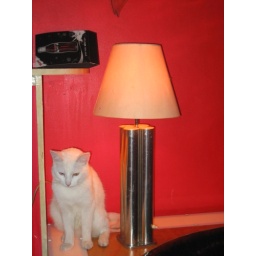
cat in a bar